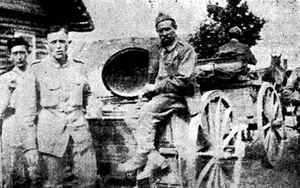
Dansk-Baltisk Auxiliær Corps / Aktiviteter på sydfronten / Fjenden trækker sig tilbage
Virksomheds udekøkken i uafhængighedskrigen. På grund af de hurtige fremskridt i det nordlige Letland var der vanskeligheder med at arrangere fødevareforsyning og opfølgning. Da de nåede Cesvaine, var der kun to poser rugmel tilbage af de danske fødevareforsyninger.[34]
Dansk-Baltisk Auxiliær Corps var et dansk militært kompagni etableret på privat initiativ i 1919, der bestod af 213 mand med kaptajn Iver de Hemmer Gudme som korpschef og kaptajn Richard Gustav Borgelin som kompagnichef, og som den 26. marts 1919 sejledes til Hangö i Finland om bord på det finske skib M/S Merkur. Korpset indsattes i kamp på estisk side i maj til august 1919 under den estiske krig for uafhængighed og dermed samtidig i den lettiske krig for uafhængighed, hvor korpset i slutningen af maj samt juni måned foretog et 200 kilometer langt fremstød fra Võru i det sydlige Estland mod Jēkabpils i Letland og dermed floden Daugava, hvor det lykkedes dem at afskære bolsjevikkernes forsyningslinjer østfra. Derefter blev korpset trukket i reserve, da de politiske gnidninger mellem Baltische Landeswehr og Letlands Hær lå udenfor korpsets kontrakt. I slutningen af juli 1919 blev korpset indkaldt til kamp på et frontafsnit mellem Ostrov og Porkhov i det russiske Guvernement Pskov, hvilket var en blodig oplevelse og kostede korpset dyrt. Derefter udløb korpsets kontrakt og de fleste var draget hjem i slutningen af august 1919.